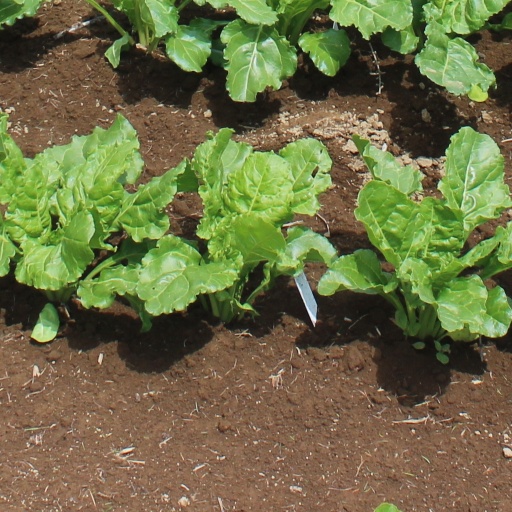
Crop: sugar beet